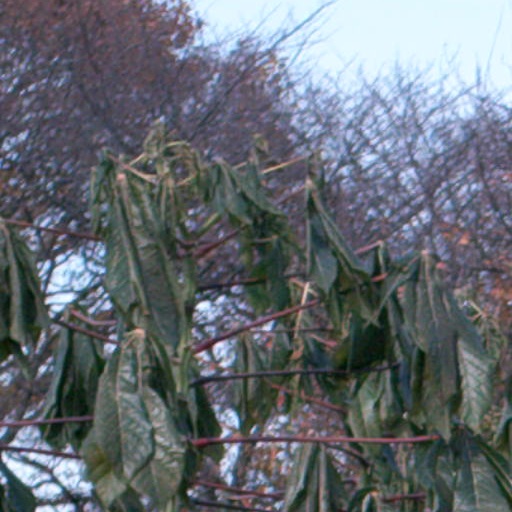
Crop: cassava